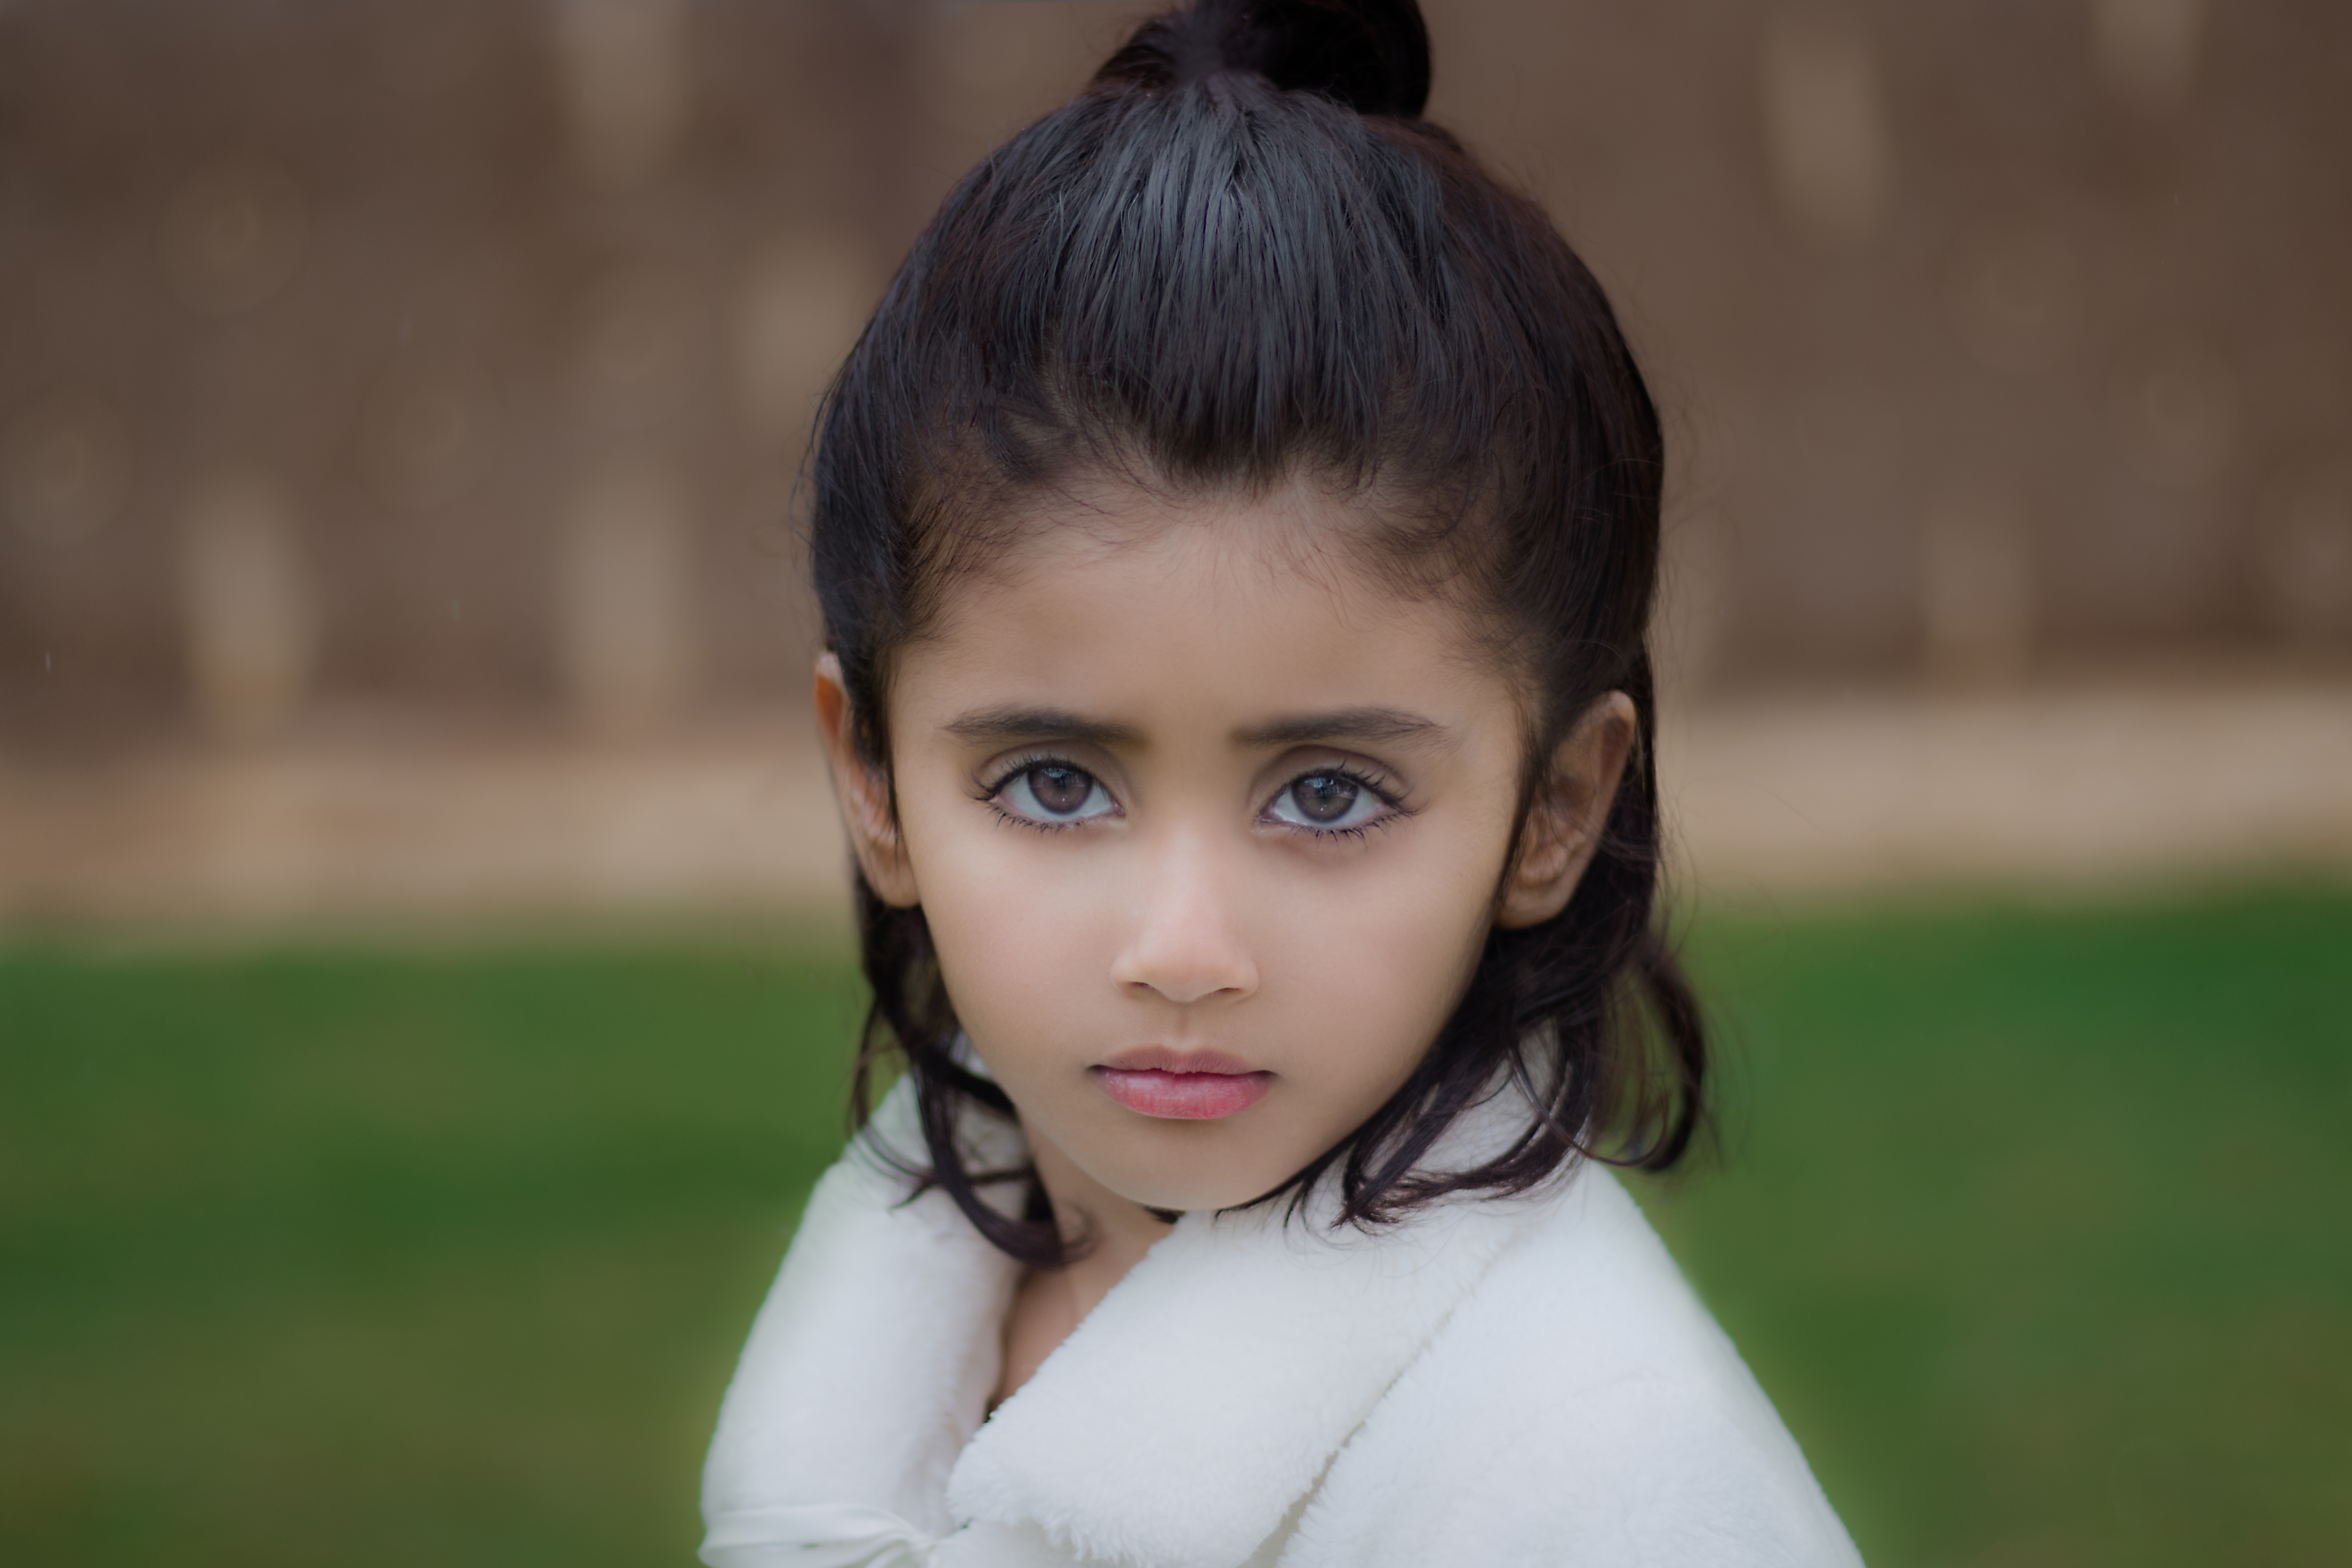
person, people, girl, woman, hair, white, photography, photographer, cute, photo, love, portrait, model, young, spring, child, lady, facial expression, childhood, hairstyle, smile, close up, outdoors, sad, face, kids, children, infant, toddler, eye, head, little, skin, beauty, photo shoot, brown hair, princes, portrait photography, human positions